Battles for Vilnius (1918–1919)

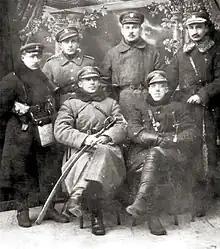
Command of the volunteer unit of the Dąbrowski brothers - February 1919. Seated from the left: Władysław and Jerzy Dąbrowski

The Polish self-defence repelling the attack surprised the Bolsheviks. To better coordinate actions, the next day the Bolsheviks created a unified command. A second attempt was planned to take the city by a strong attack on the centre and then encircling the wing. However, the command of the 5th Vilnius Regiment accused the leadership of incompetence in planning and directing the attack and refused to participate in the action. On January 5, the Bolshevik group concentrated in Naujoji Vilnia started attacking Vilnius. The Poles organized the defence as follows: the 1st, 2nd and 4th Battalions defended the city's southern part, including Užupis, while the 3rd Battalion and the Vilnius Lancers Regiment defended the approaches to Antakalnis. The 4th POW battalion focused on defending the Vilnius defence headquarters building in Užupis. The fighting began in the suburbs. The Bolsheviks occupied the Hill of the Three Crosses, from where they started artillery bombardment of the city, especially Užupis. Then the infantry attacked the center of Vilnius. After doing this the Soviets attacked the Gate of Dawn (Ostrabrama) capturing it successfully.